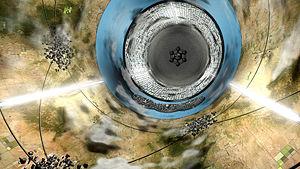
Rama est un jeu vidéo d'aventure développé par Dynamix, puis édité en 1996 par Sierra On-Line pour PC, Macintosh et PlayStation. Le joueur incarne un personnage chargé d'explorer un vaisseau spatial extraterrestre.
Rendez-vous avec Rama est un roman de science-fiction d'Arthur C. Clarke paru en 1973 puis publié en français en 1975.
En science-fiction, un vaisseau spatial est un engin qui se déplace dans l'espace ou l'espace-temps, généralement dans le vide spatial. Le terme « vaisseau spatial » est généralement utilisé pour parler des engins imaginaires tandis que pour parler des engins réels le terme « véhicule spatial » est privilégié.